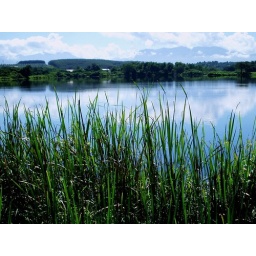
i like d reflection of d clouds in d lake